Prohibition in the United States

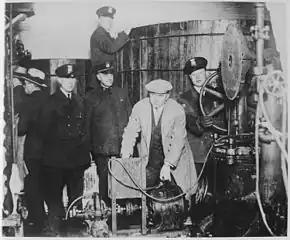
Michigan and Detroit policemen inspect the equipment used in a clandestine brewery in a bust.

The Prohibition era was the period from 1920 to 1933 when the United States prohibited the production, importation, transportation, and sale of alcoholic beverages. The alcohol industry was curtailed by a succession of state legislatures, and Prohibition was formally introduced nationwide under the Eighteenth Amendment to the United States Constitution, ratified on January 16, 1919. Prohibition ended with the ratification of the Twenty-first Amendment, which repealed the Eighteenth Amendment on December 5, 1933.